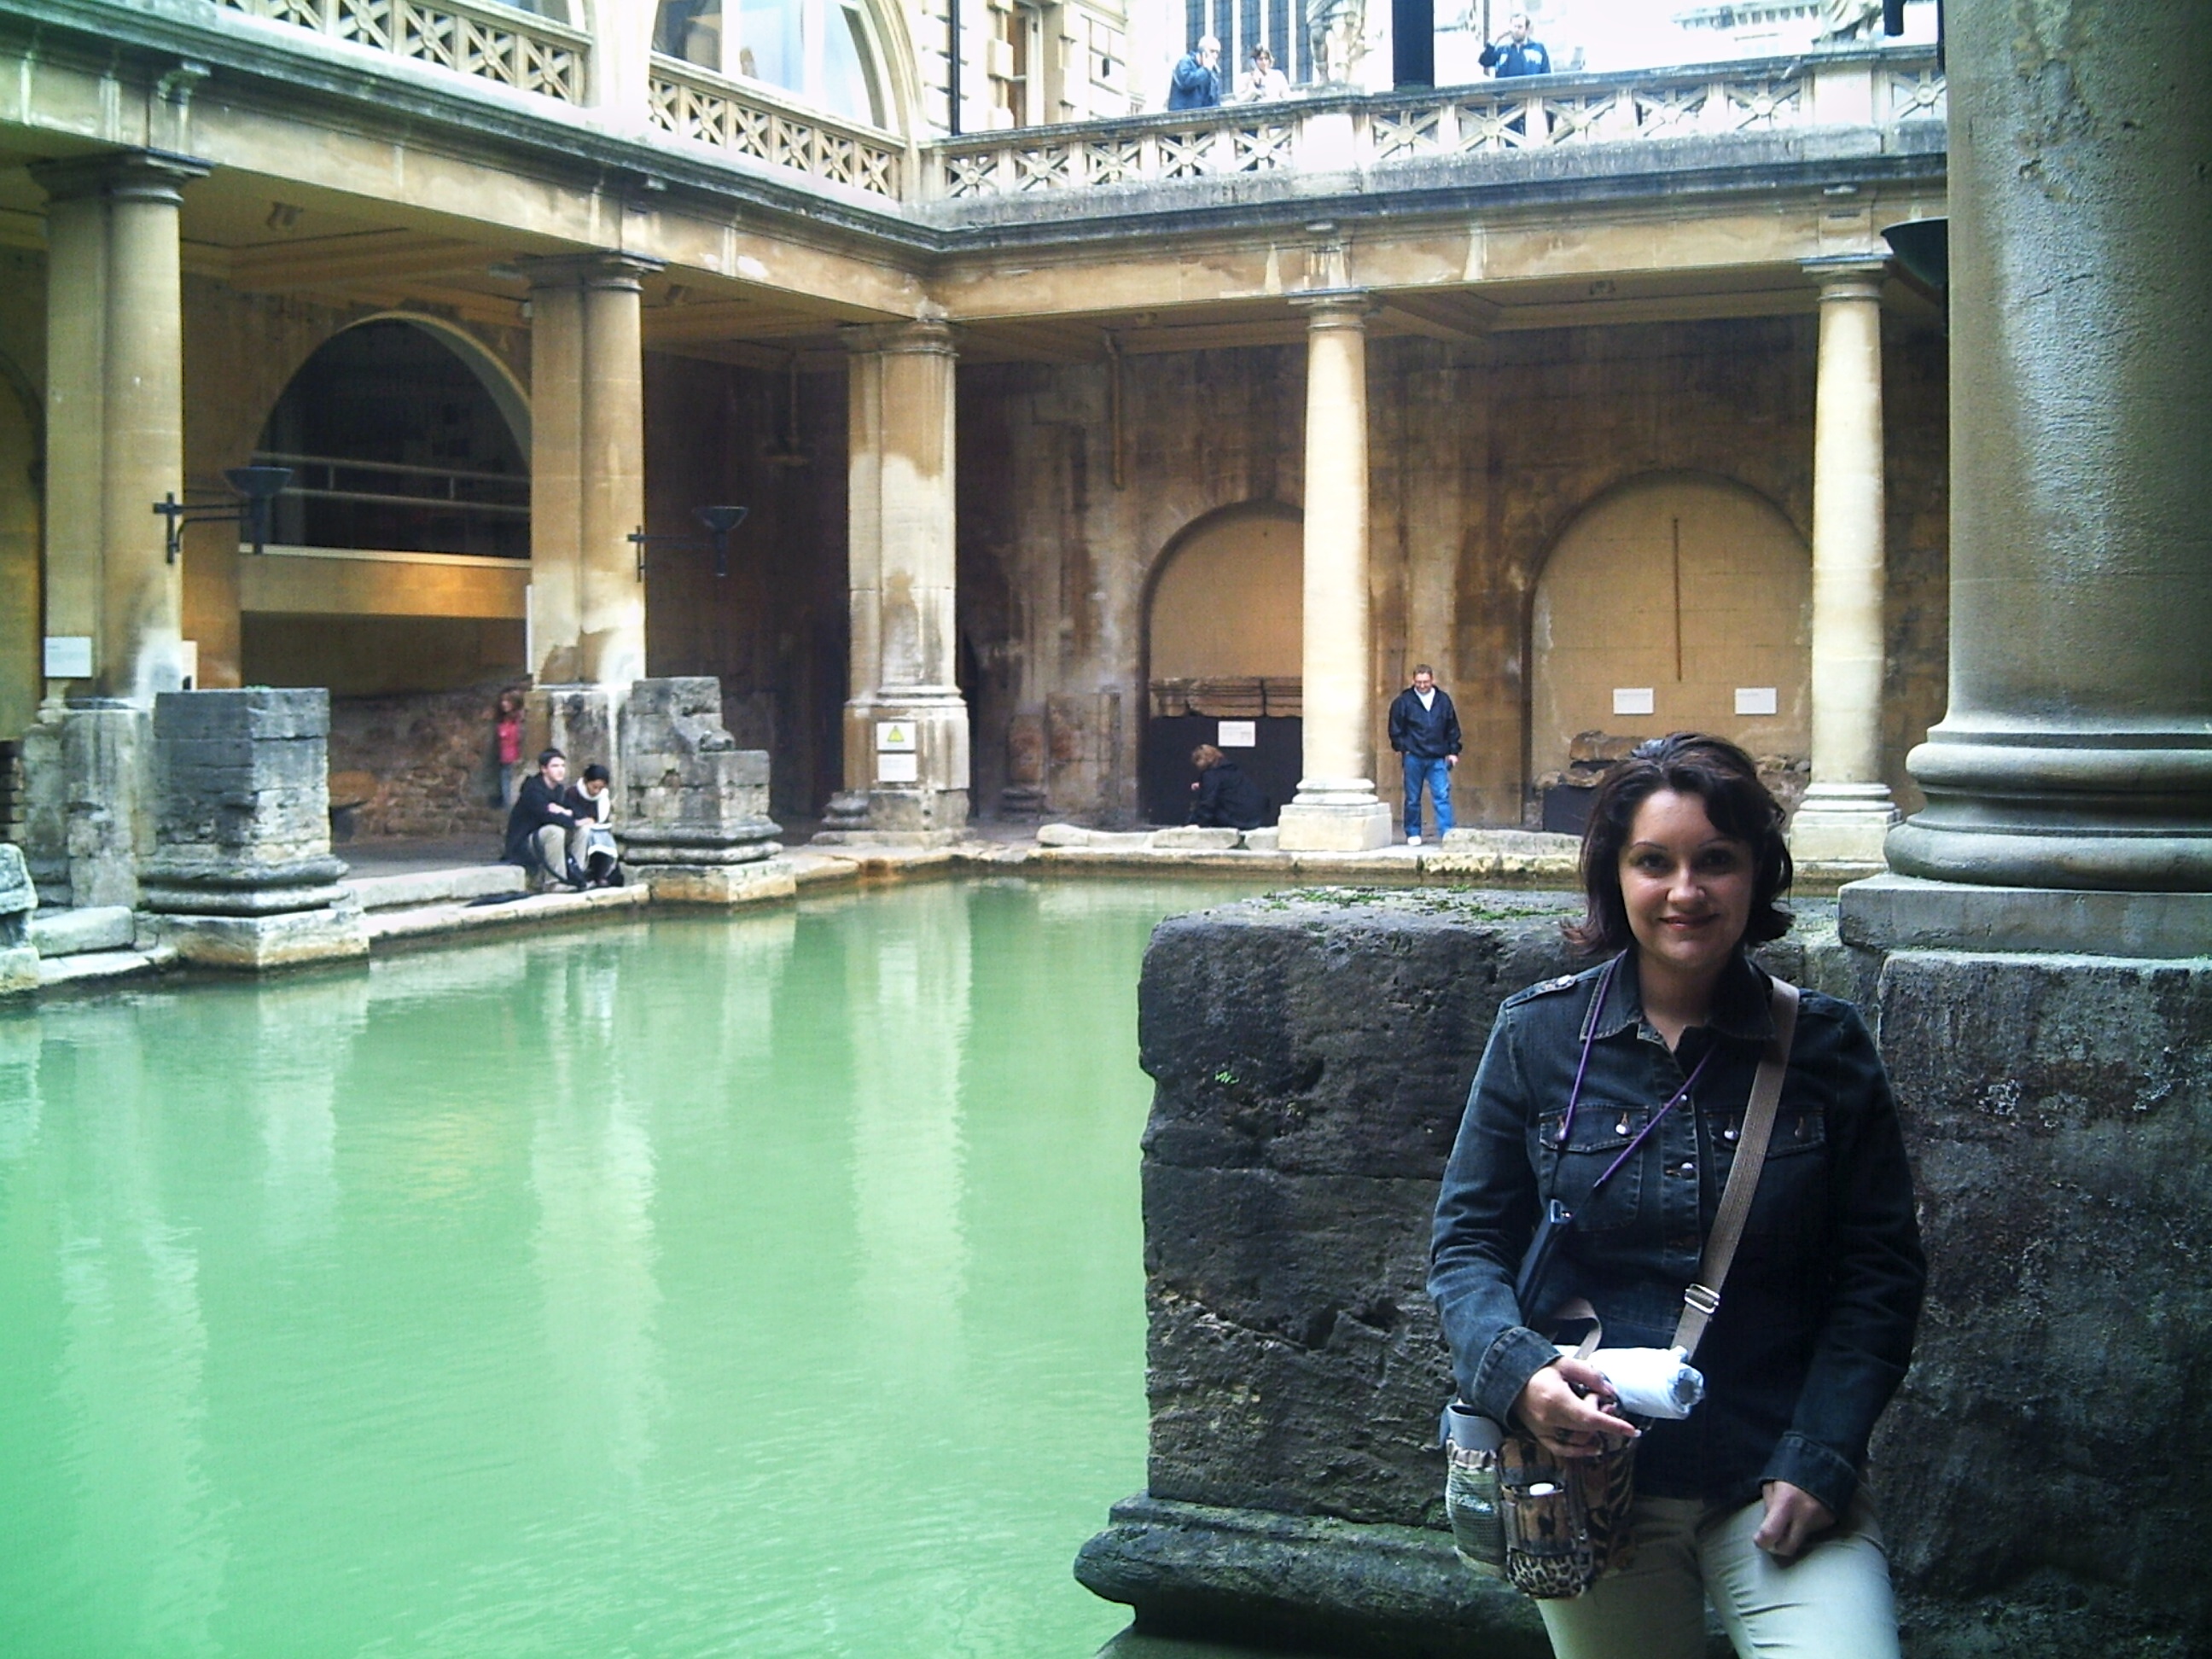
stone, vacation, travel, europe, tower, museum, tourism, uk, england, london, creativecommons, temple, image, bath, britian, water feature, stonehendge, hendge, tours, thermae